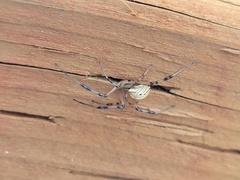
Species: Lactrodectus_hesperus